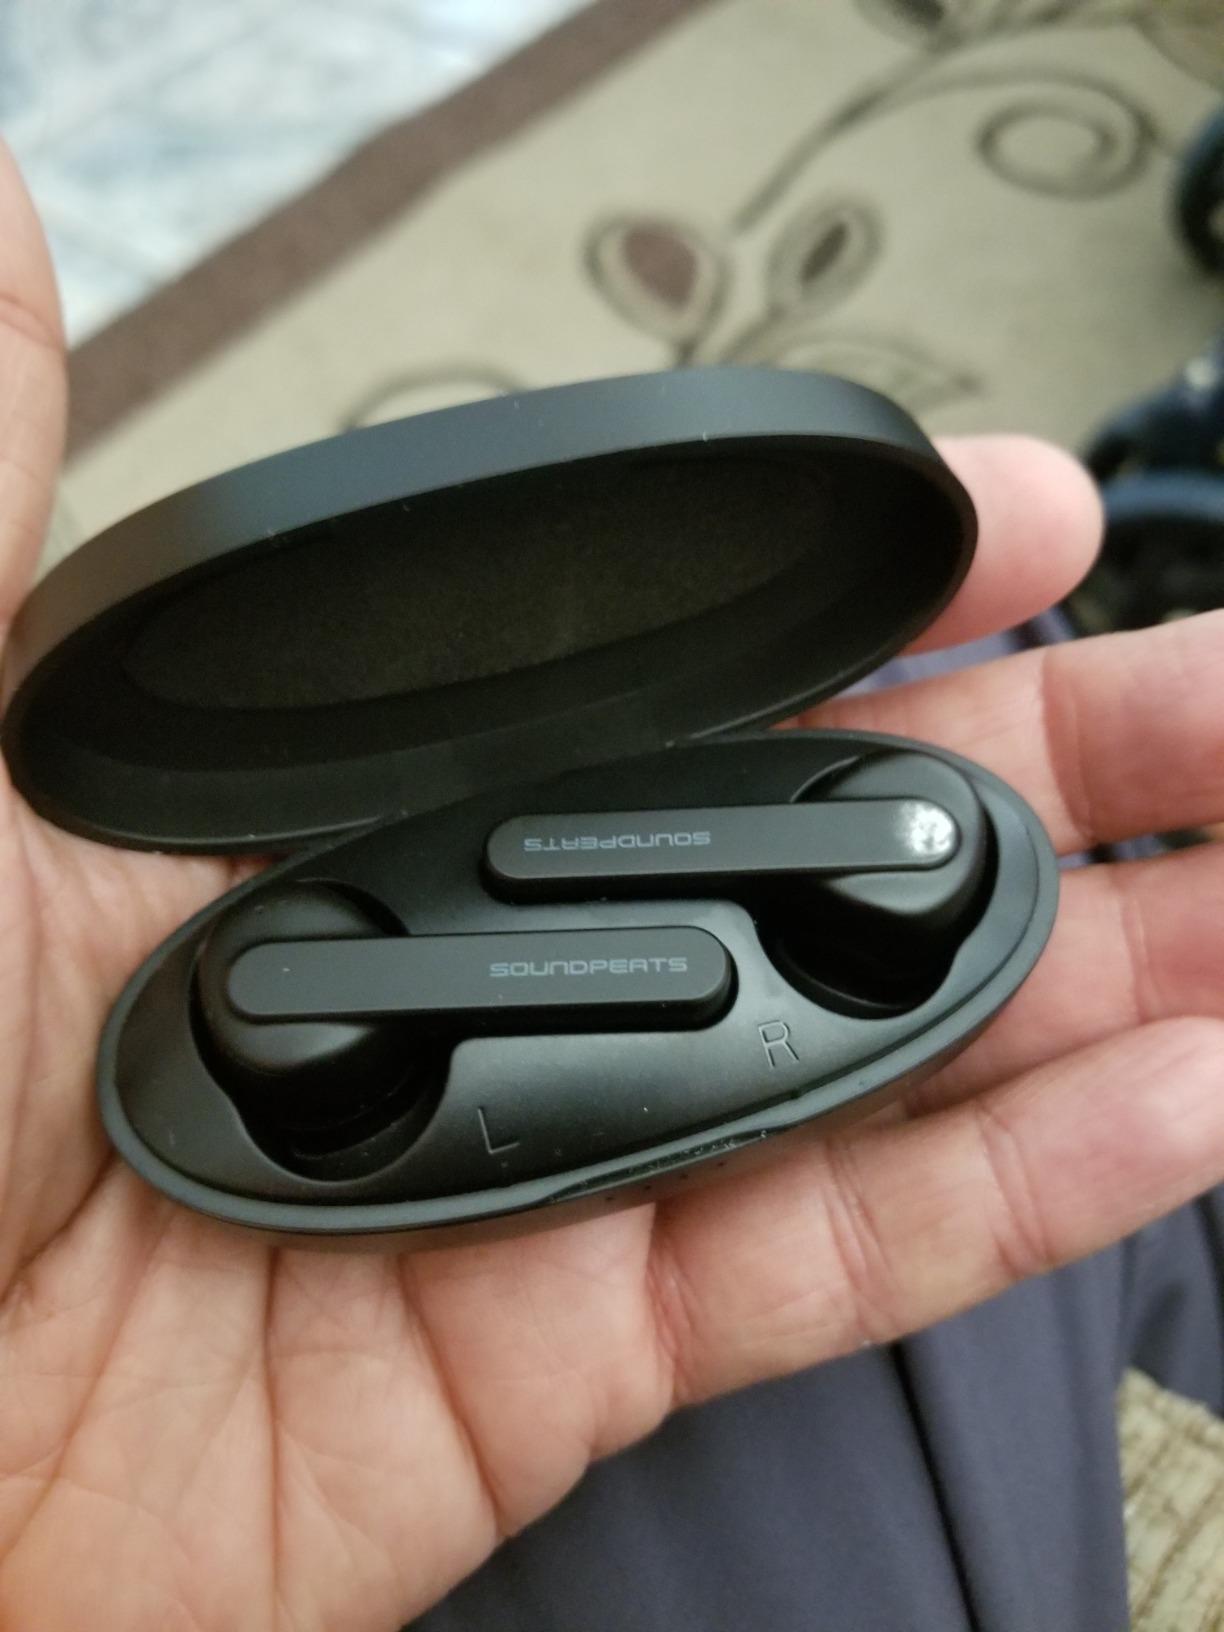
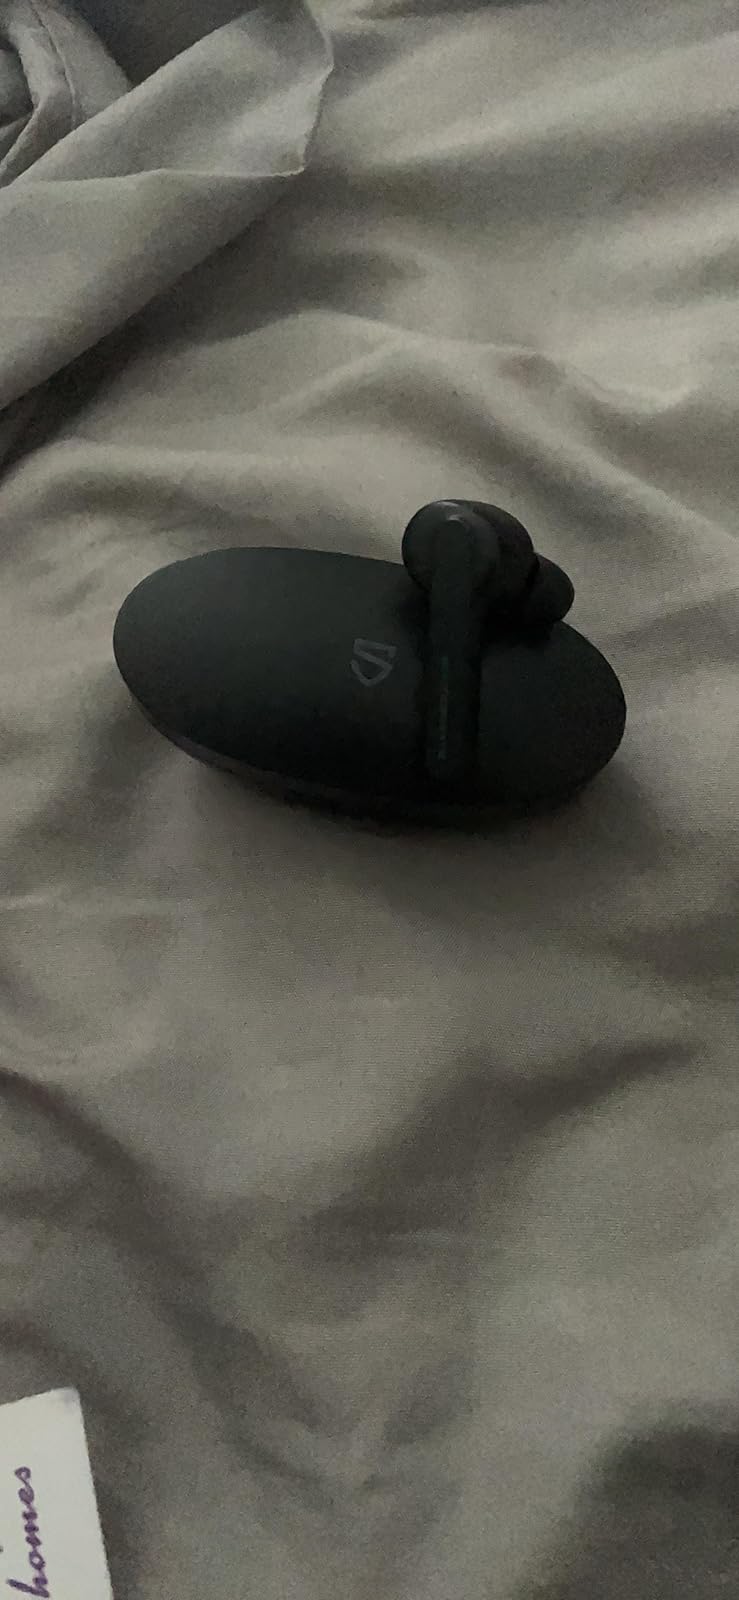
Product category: earbuds
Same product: yes